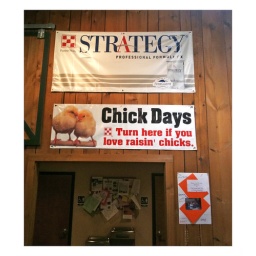
A cute sign in an animal feed store.